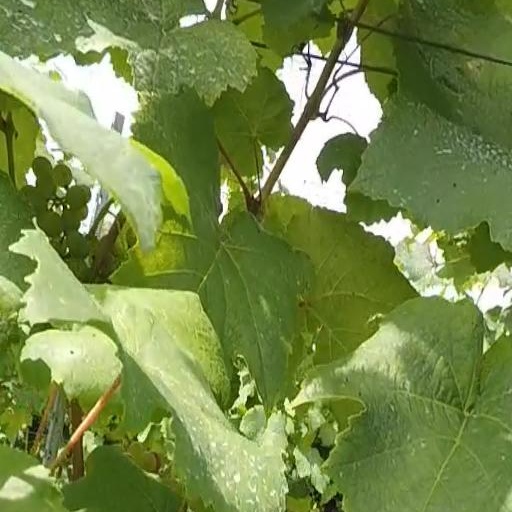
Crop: grape